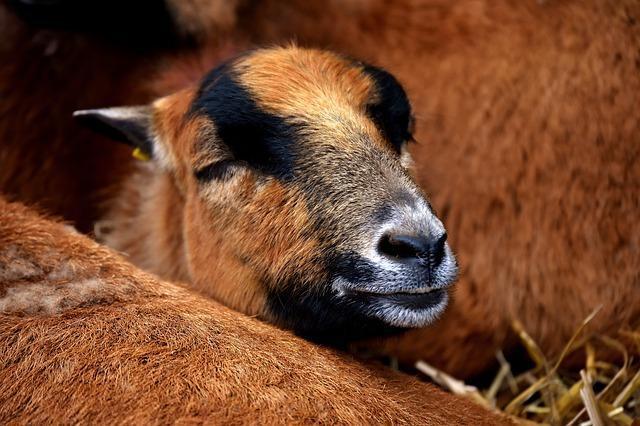
sheep